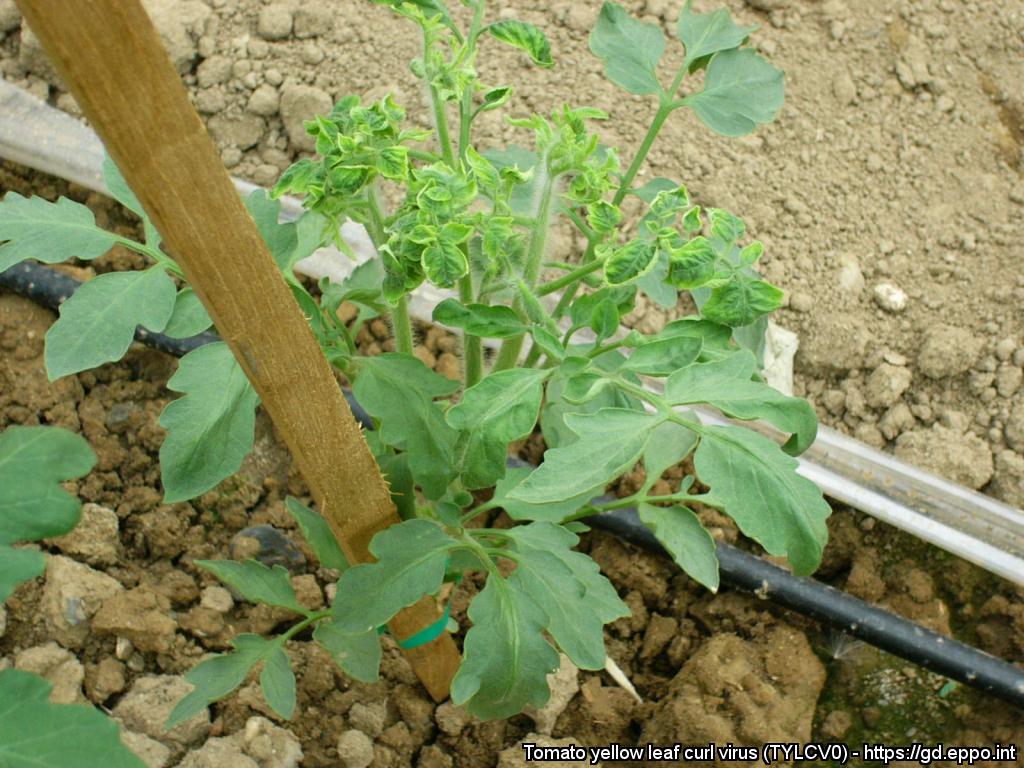
Labels: Tomato leaf, Tomato leaf, Tomato leaf, Tomato leaf, Tomato leaf, Tomato leaf, Tomato leaf, Tomato leaf, Tomato leaf, Tomato leaf, Tomato leaf, Tomato leaf, Tomato leaf, Tomato leaf